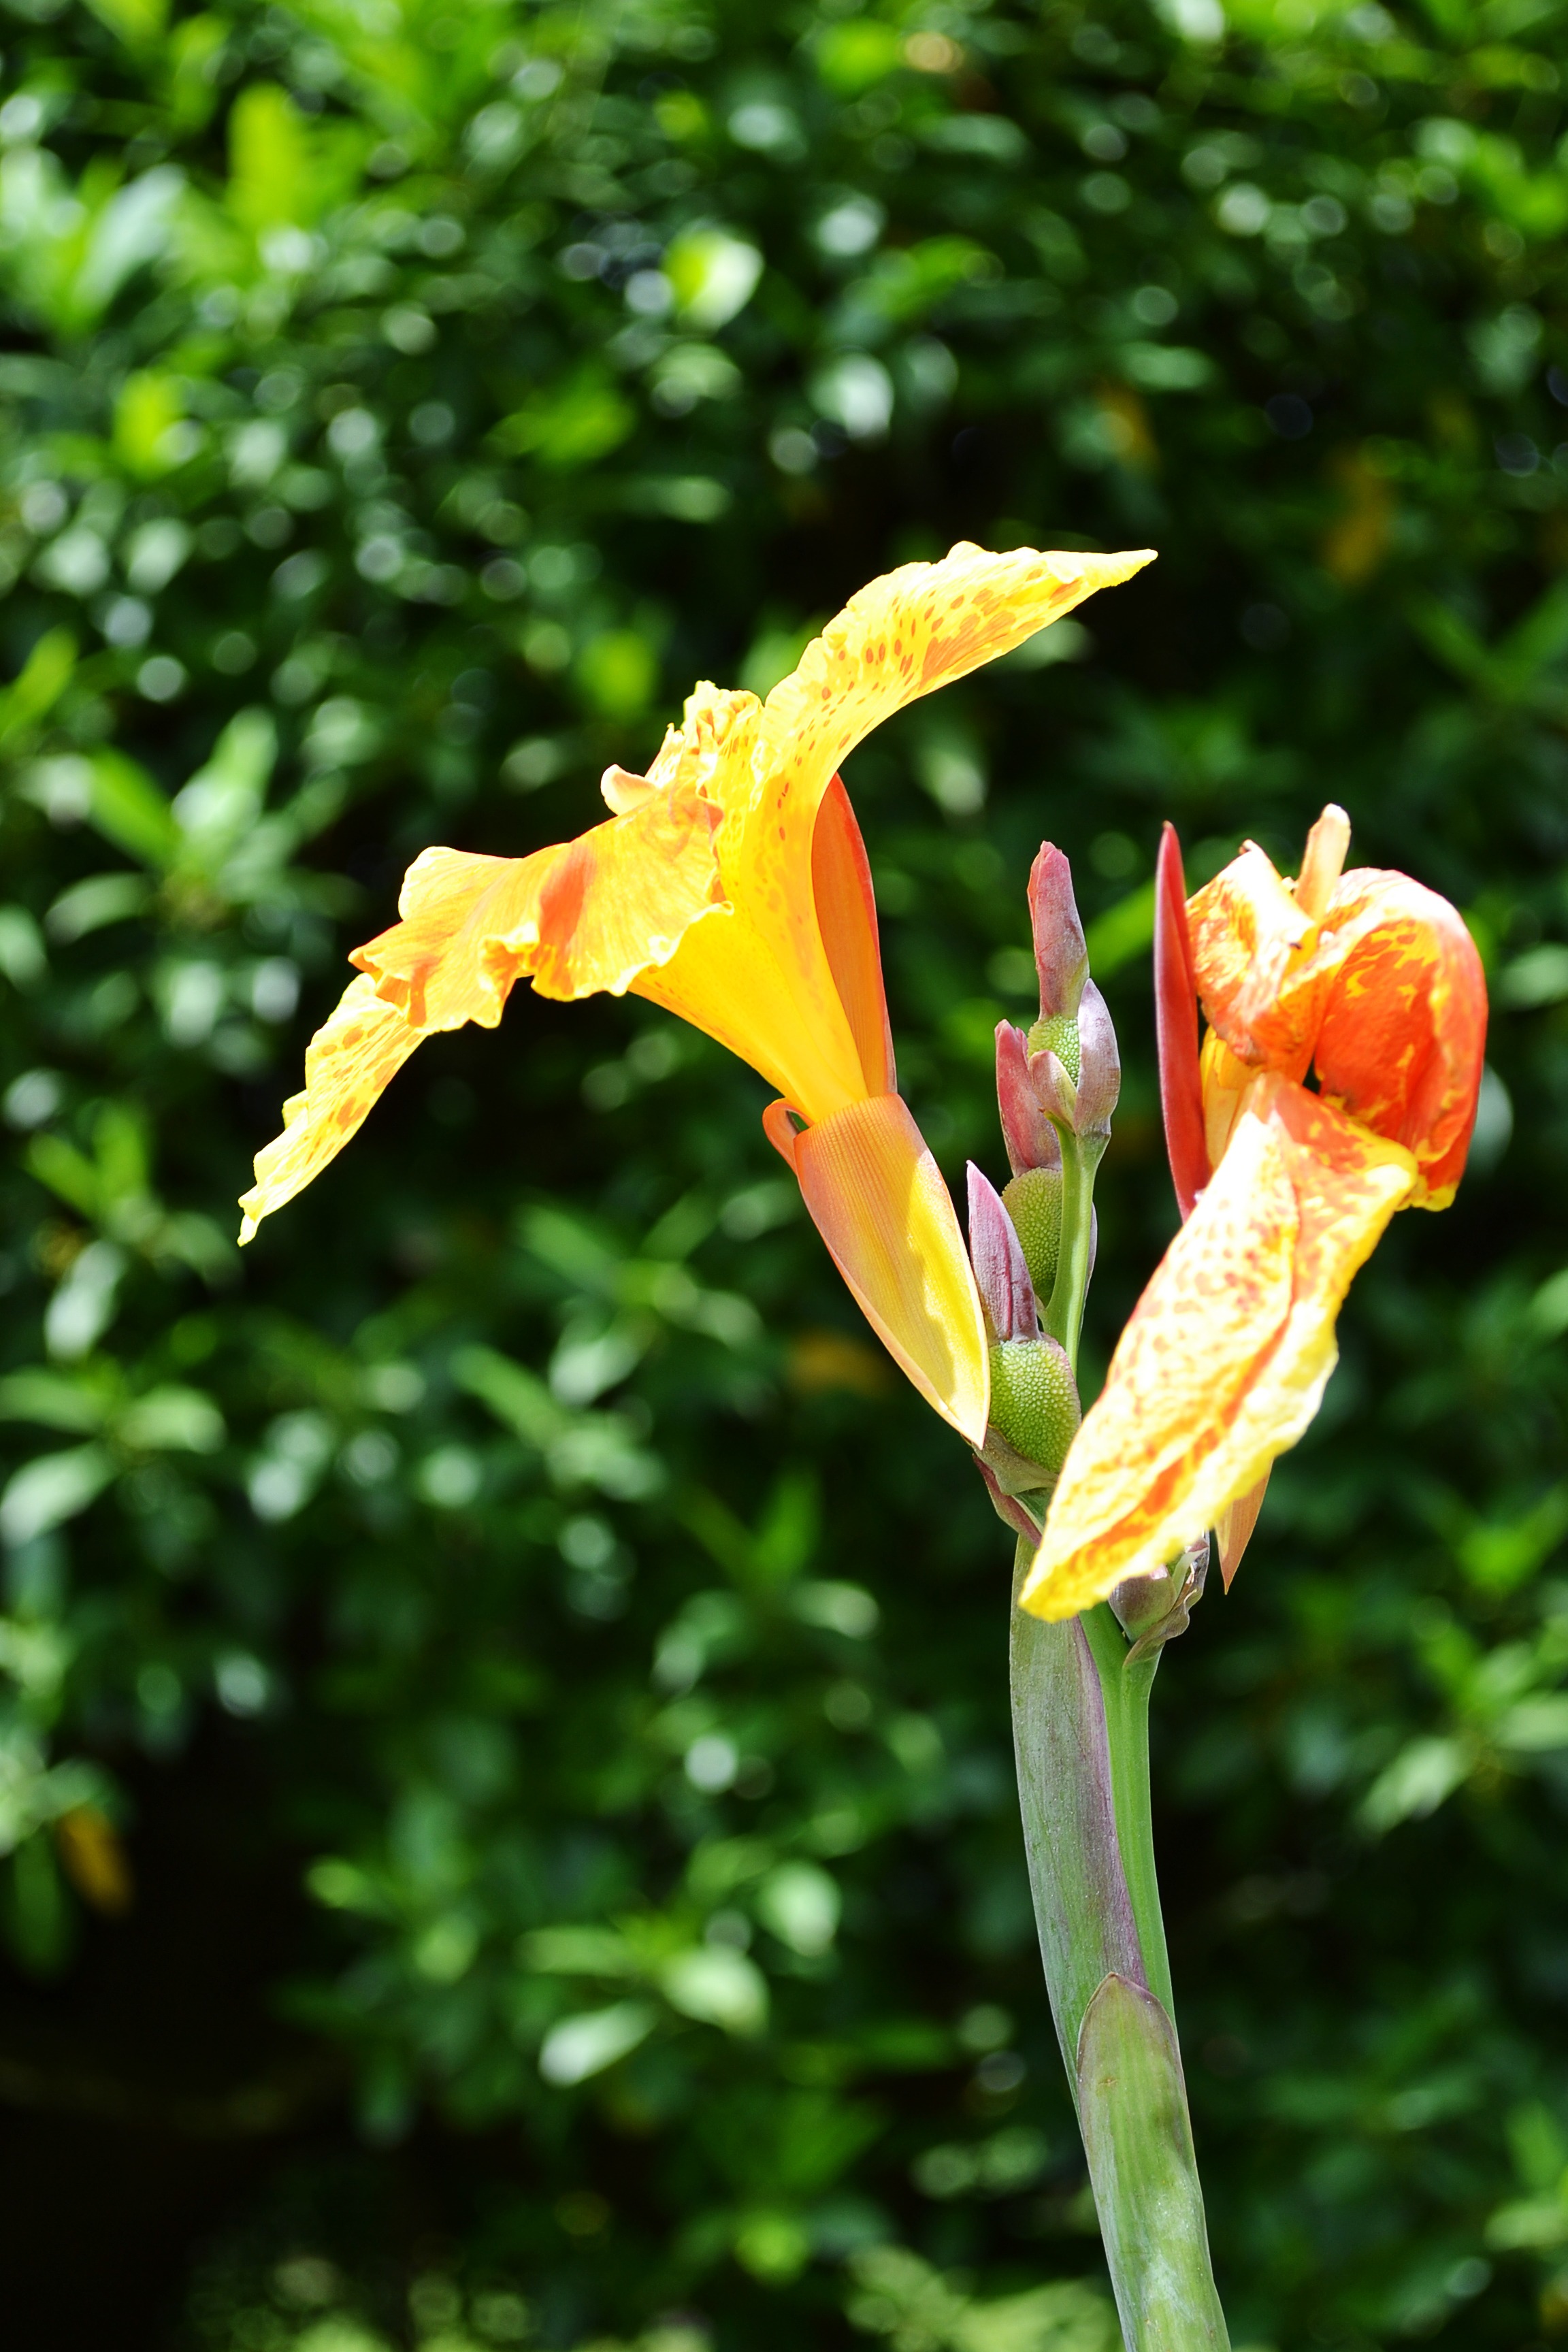
nature, plant, leaf, flower, botany, yellow, garden, flora, yellow flower, wildflower, flowers, shrub, sri lanka, ceylon, macro photography, flowering plant, peradeniya, canna lily, plant stem, land plant, canna family, mawanella